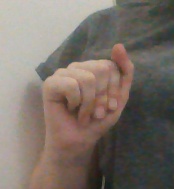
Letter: saad